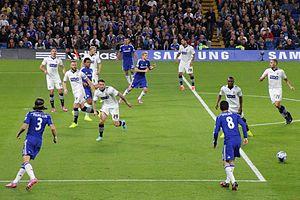
Dorian Dervite est un joueur professionnel de football né le 25 juillet 1988 à Lille. Il a été international chez les moins de 16, 17, 18, 19 et les moins de 20 ans. Il évolue actuellement dans le club chypriote de Doxa Katokopias.